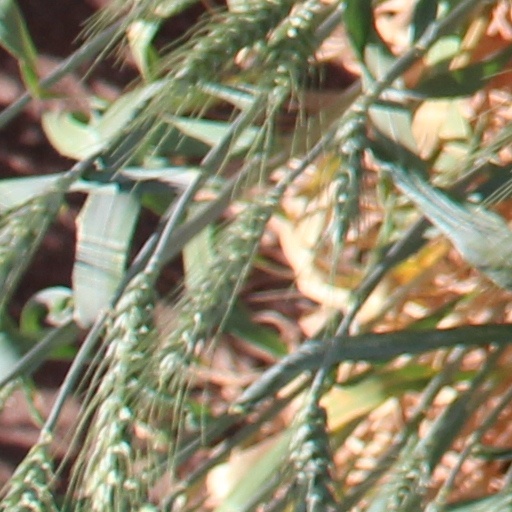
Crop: wheat